Süntel Formation

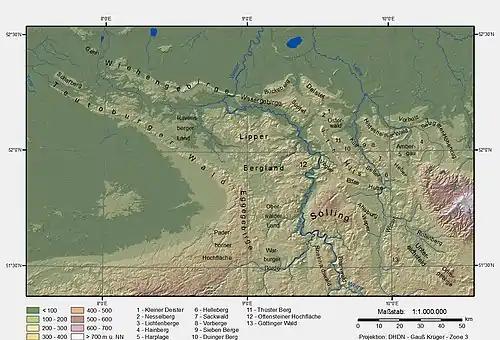
Map of the Lower Saxon Hills with Süntel center-right

The formation is part of the Lower Saxony Basin that borders the Süntel massif of the Lower Saxon Hills, part of the larger Harz Mountains. The formation is described as alternations of glauconitic marl, limestone and sandstone.